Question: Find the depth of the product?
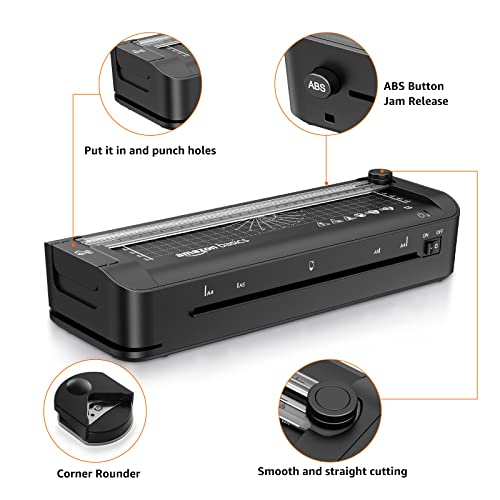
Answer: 8.0 inch